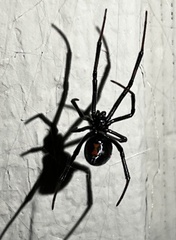
Species: Lactrodectus_hesperus